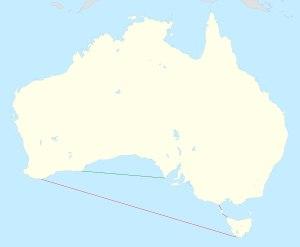
La Grande Baie australienne est une immense baie du sud-est de l'océan Indien baignant une partie des côtes méridionales de l'île principale de l'Australie, selon le Service hydrographique australien, elle est ouverte au sud sur l'océan Austral.